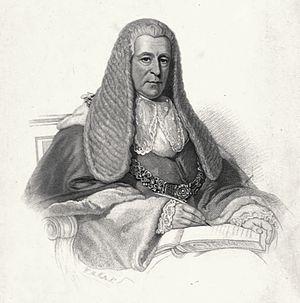
Thomas Langlois Lefroy est un homme politique et juge irlandais.
Jane Austen [ˈd͡ʒeɪn ˈɒstɪn], née le 16 décembre 1775 à Steventon, dans le Hampshire en Angleterre, et morte le 18 juillet 1817 à Winchester, dans le même comté, est une femme de lettres anglaise.